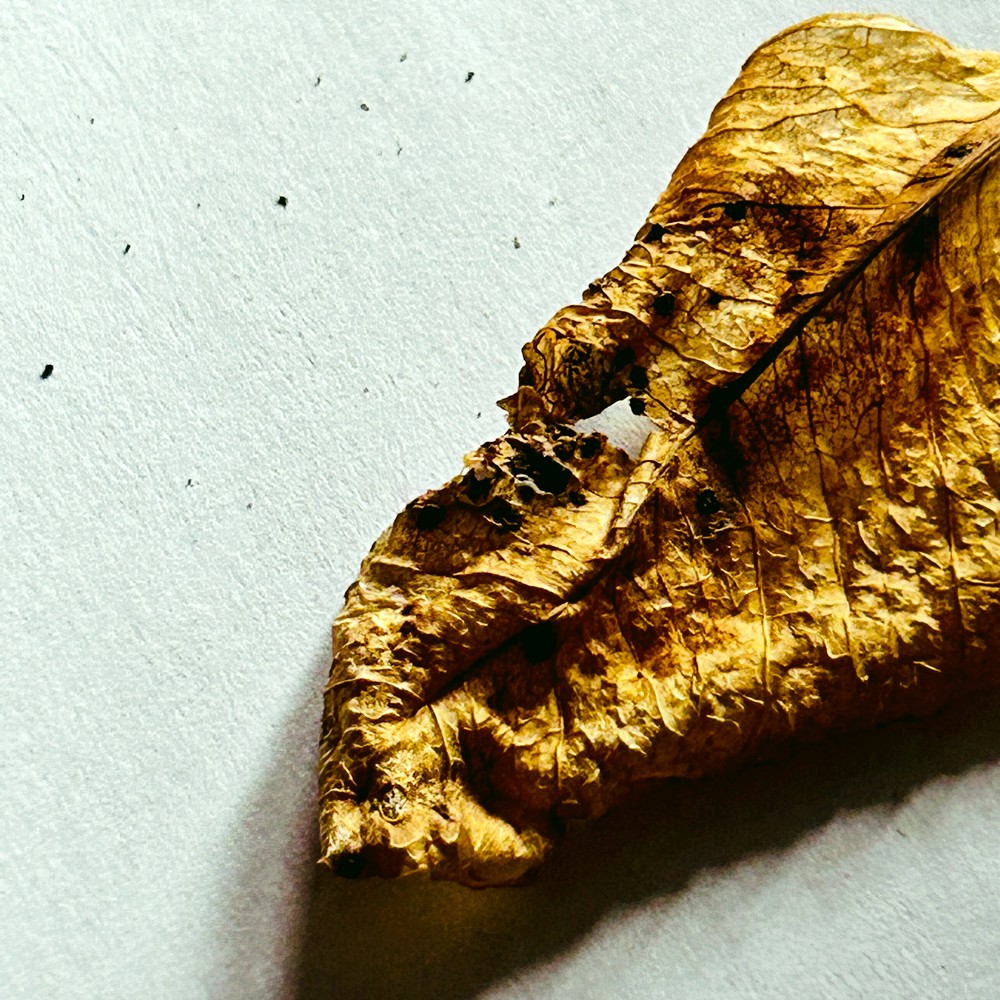
Label: Dry Leaf